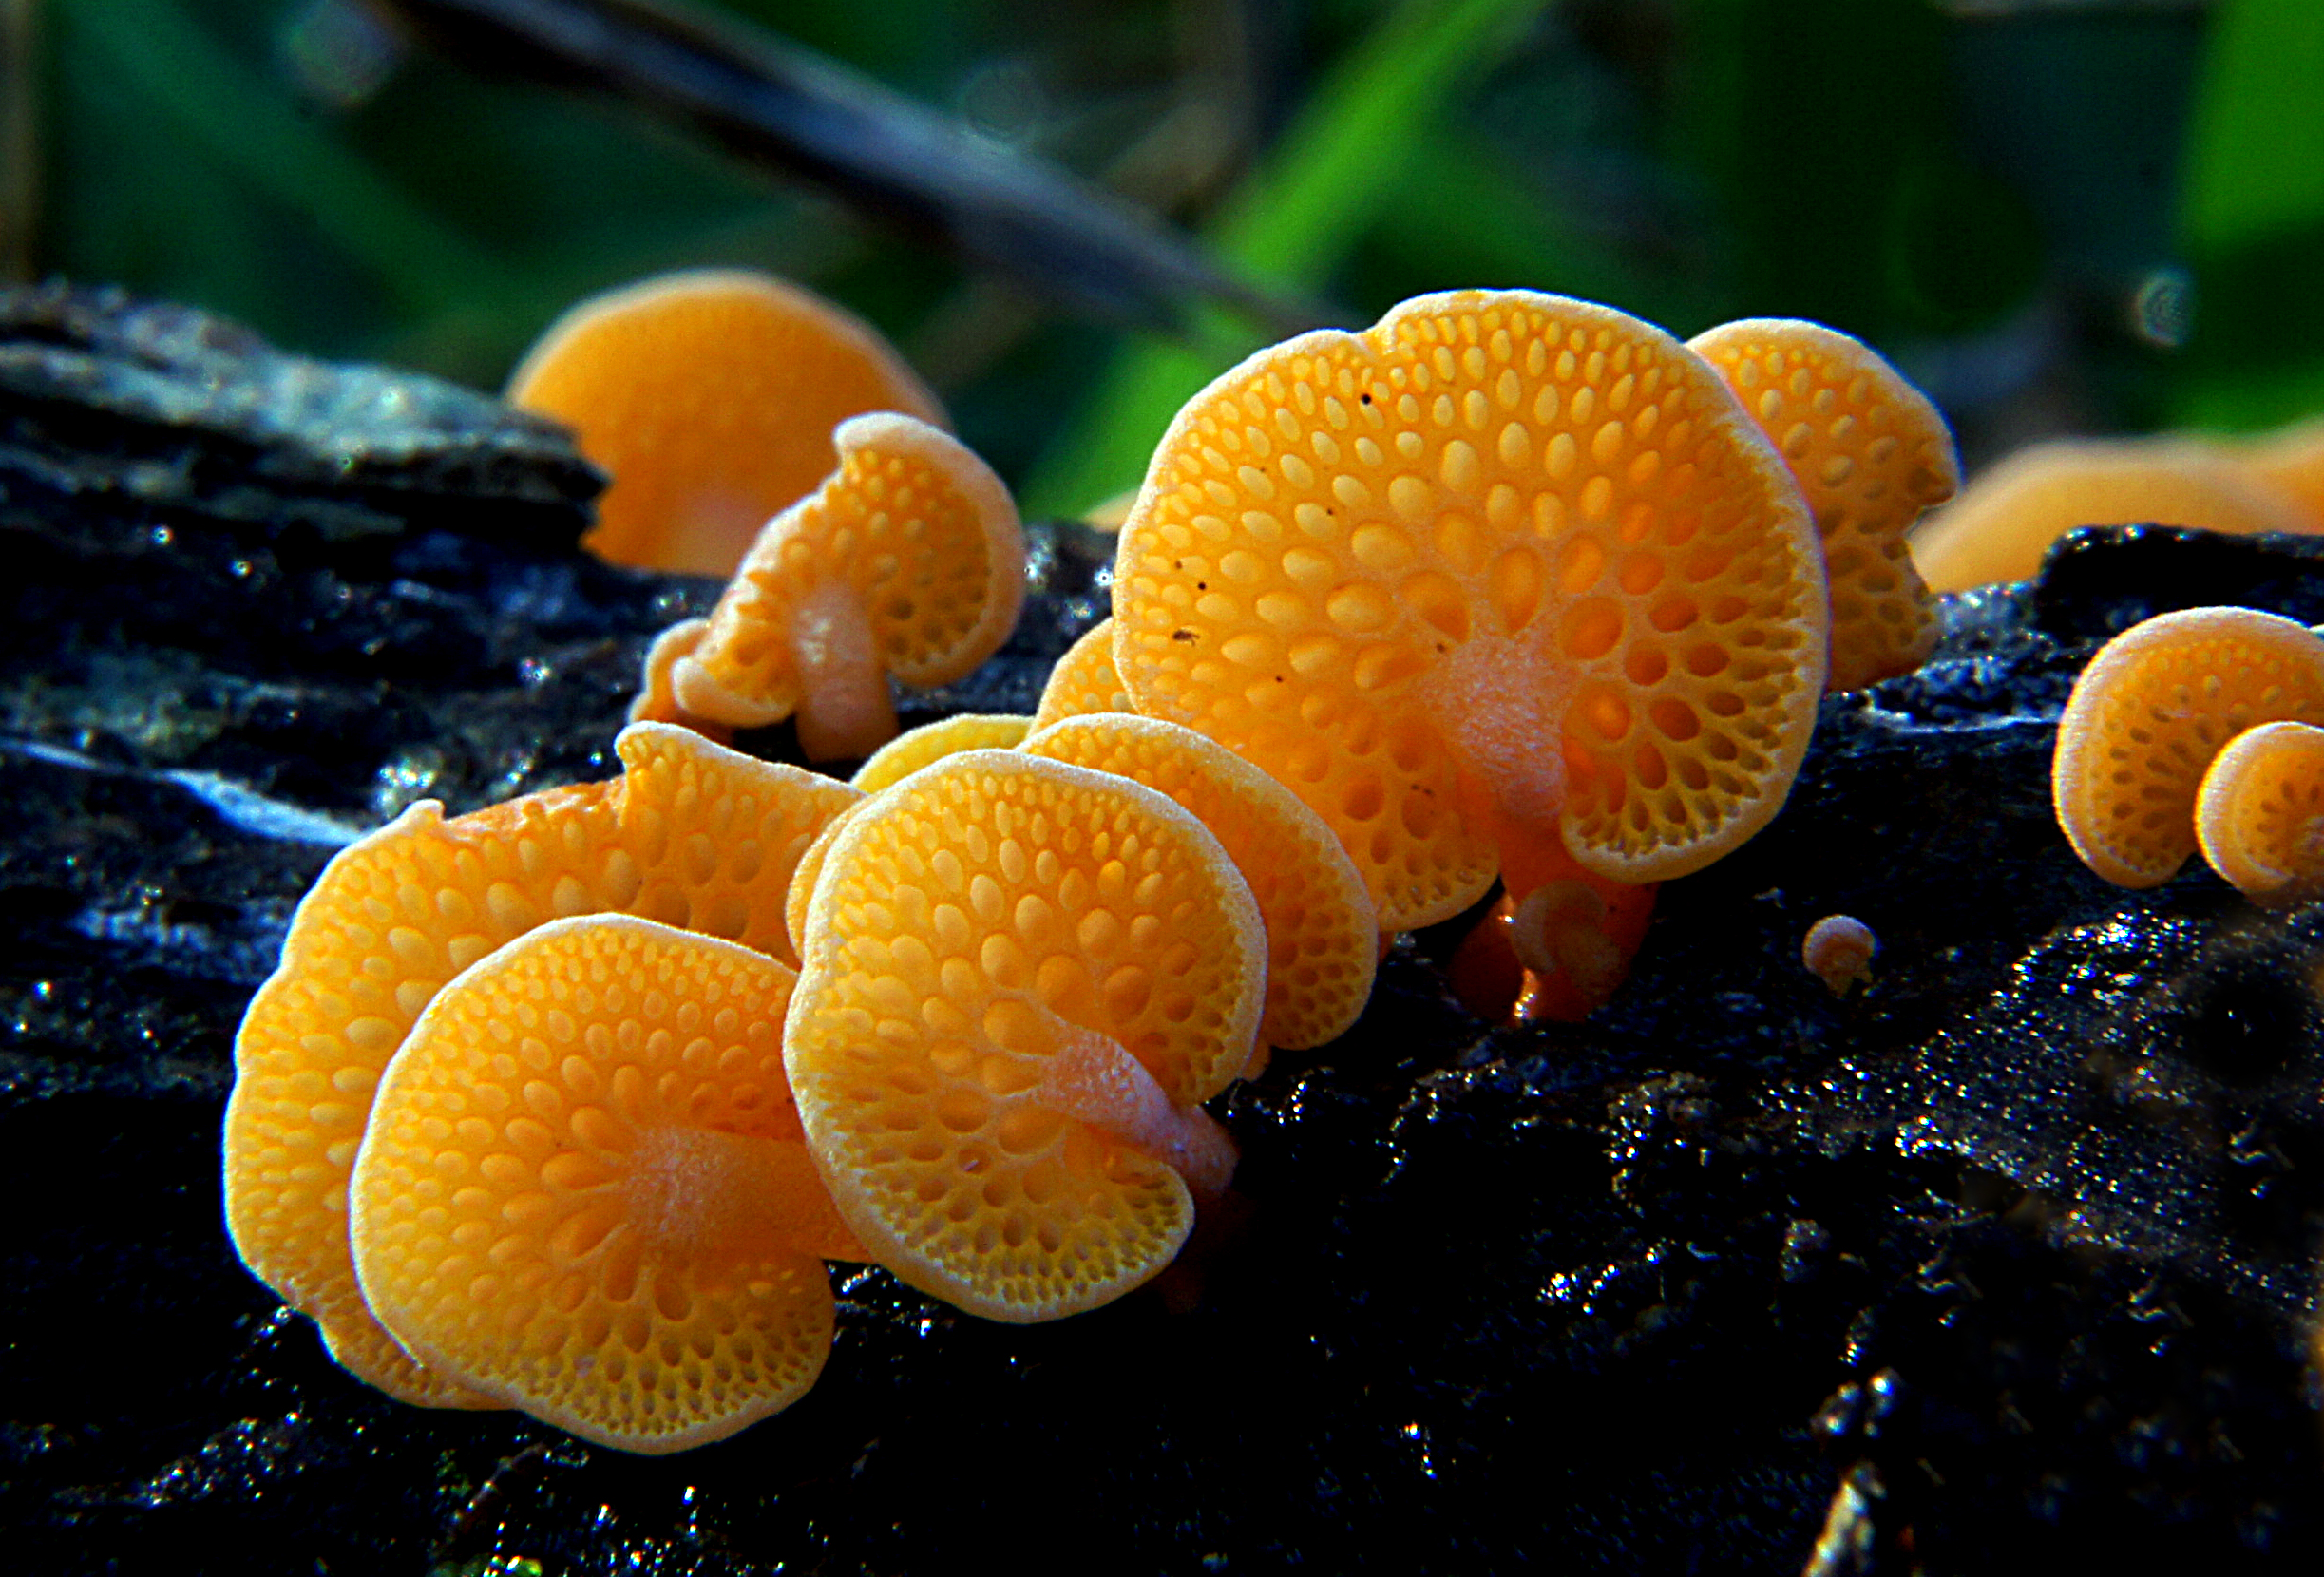
nature, orange, produce, biology, yellow, coral, orangeporefungus, orangefungi, macro photography, organism, medicinal mushroom, marine biology, pomacentridae